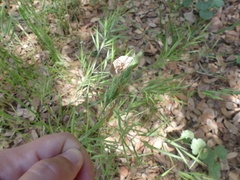
Species: Lactrodectus_hesperus